Swiss National Library

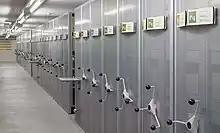
Stacks at the National Library

In 1901, the library published the first volume of the "Swiss Book", the national bibliography of Switzerland. Editions are published each year.